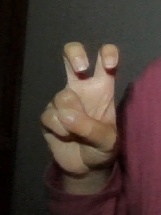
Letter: toot